Women on the Republican side of the Spanish Civil War

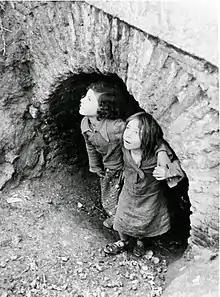
Girls hiding during a Nationalist bombing of Madrid in 1937

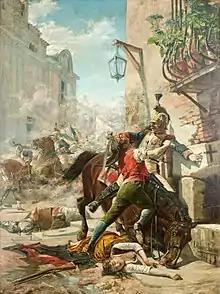
Malasana y su hija by Eugenio Álvarez Dumont. The piece shows moment in which the guerrilla Juan Malasaña kills the French dragon who has just murdered his daughter, the embroiderer Manuela Malasaña, who supplied his father with rifle cartridges to fight French troops from his home during the assault on the Monteleón park.

Behind Nationalist lines, all women were forbidden from wearing pants. Instead, women were to wear skirts, which had to be long. Shirts were required to be long sleeved. Rape was so common that many pregnant women did not know who the fathers of their children were. Rape, along with murder and torture, were frequent tools used by Nationalist forces to instill terror in women and keep them in line.